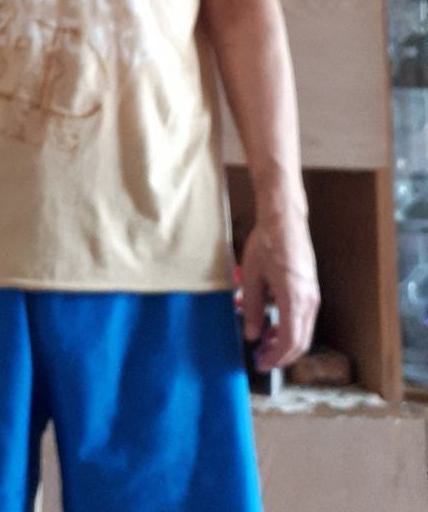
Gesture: no_gesture